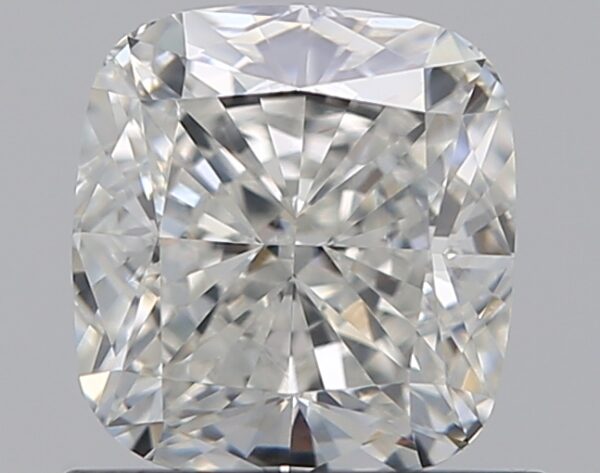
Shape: cushion
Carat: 1.01
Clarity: VS1
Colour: H
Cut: EX
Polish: EX
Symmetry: VG
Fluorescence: N
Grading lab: GIA
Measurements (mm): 5.77 x 5.39 x 3.7